Burial tree

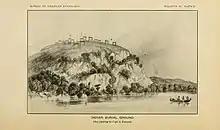
Indian burial ground. S. Eastman

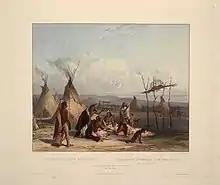
Funeral scaffold of a Sioux chief 0044v. Something like a travois basket is placed over the muffled up body. The Cheyennes used now and then the same method of protecting the corpse.

The poles reached "a mans height above ground" (six to eight feet). An extraordinarily high scaffold carried the corpse of a Sisseton Sioux an estimated 18 feet above the ground. One scaffold described had poles painted black and red in horizontal stripes. An 1849 Nebraska traveler saw a scaffold made of lodge poles rested against each other at the top and with two biers halfway down.